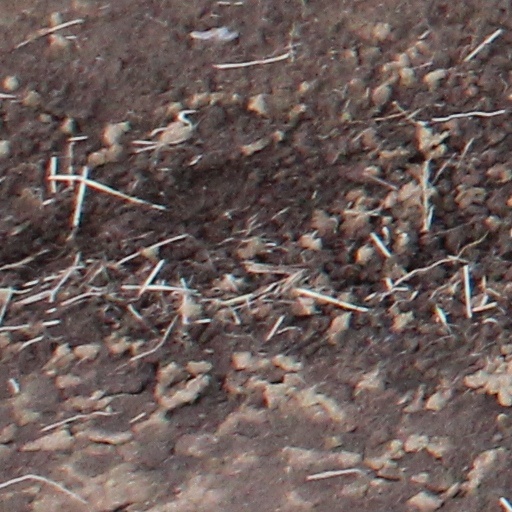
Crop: wheat